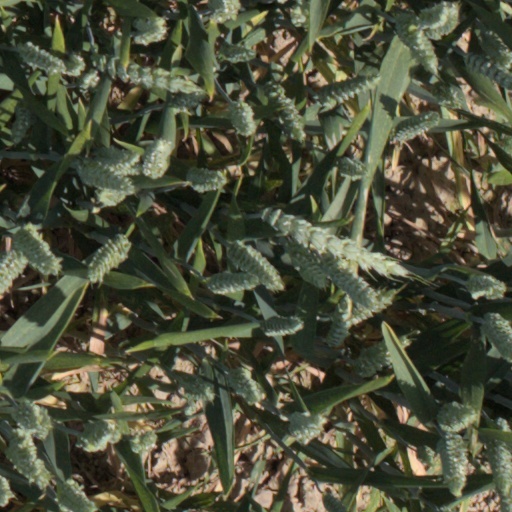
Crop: wheat